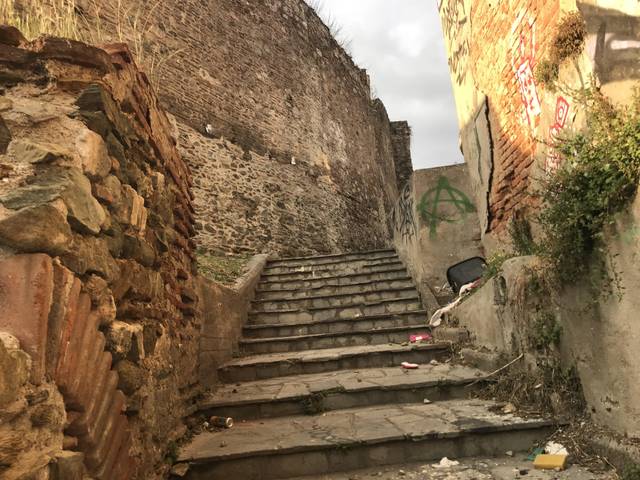
Region: Greece
Coordinates: 40.644, 22.937